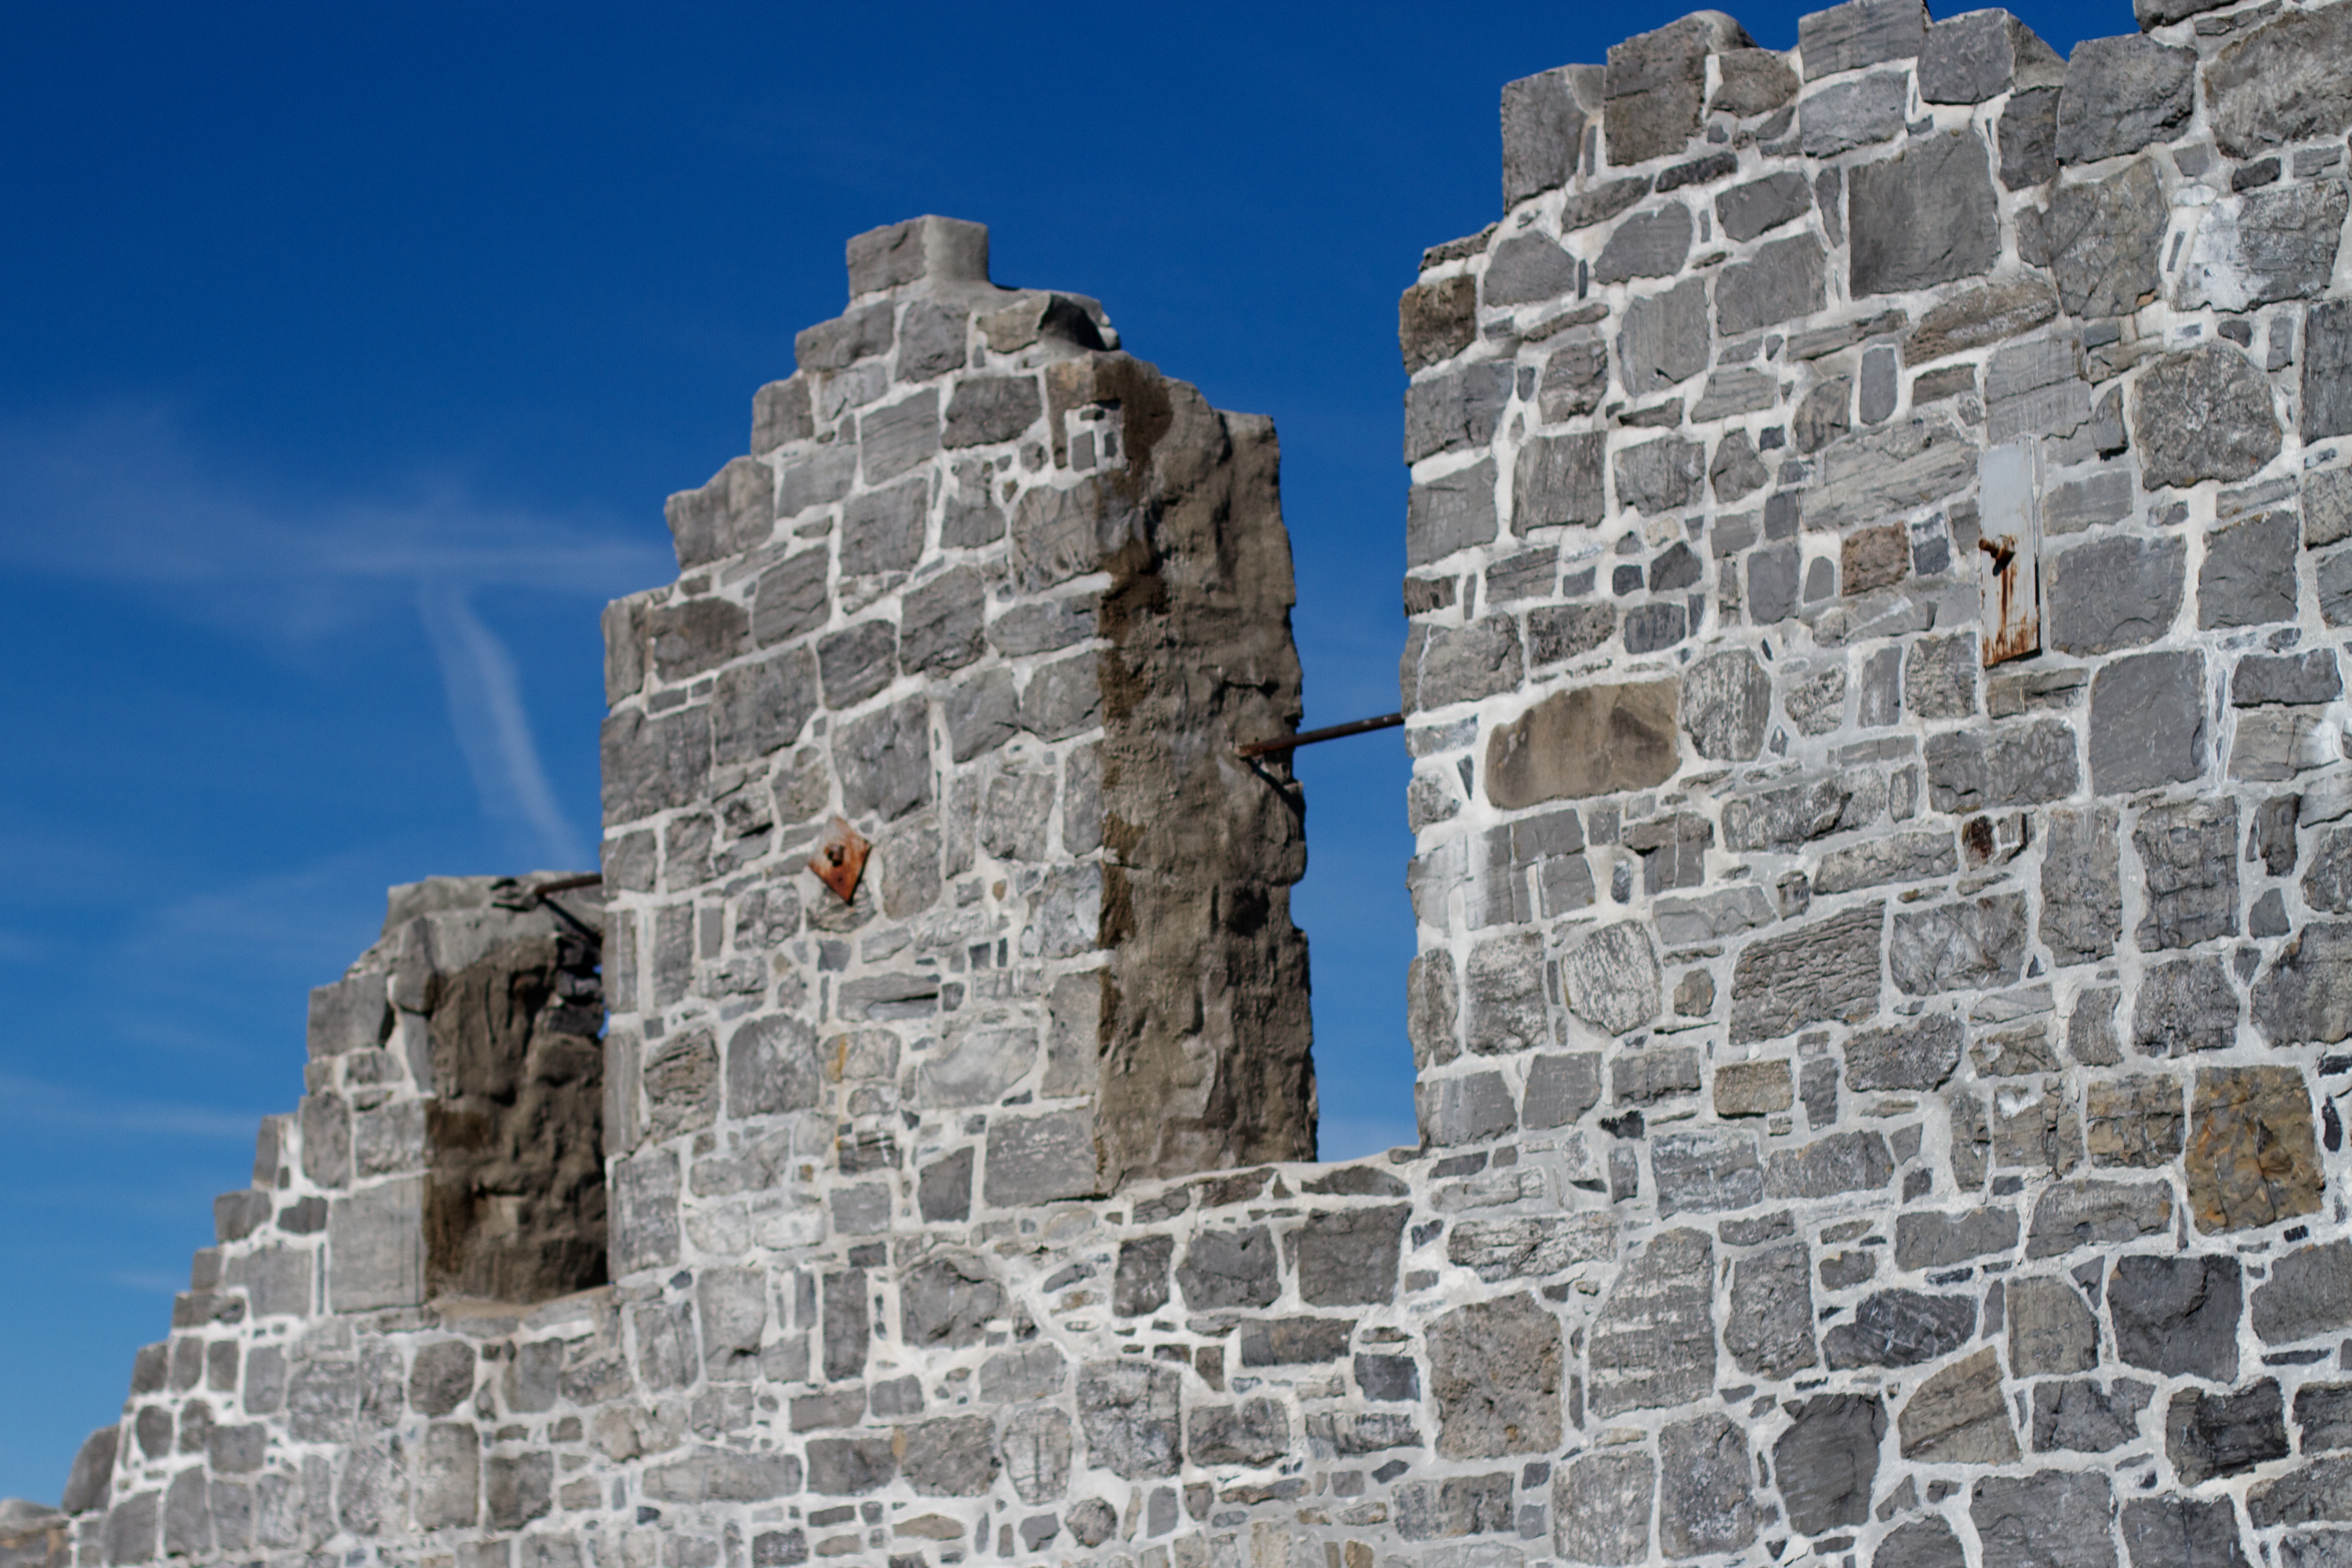
rock, building, wall, monument, castle, landmark, facade, ruins, monolith, archaeological site, historic site, ancient history, maya civilization